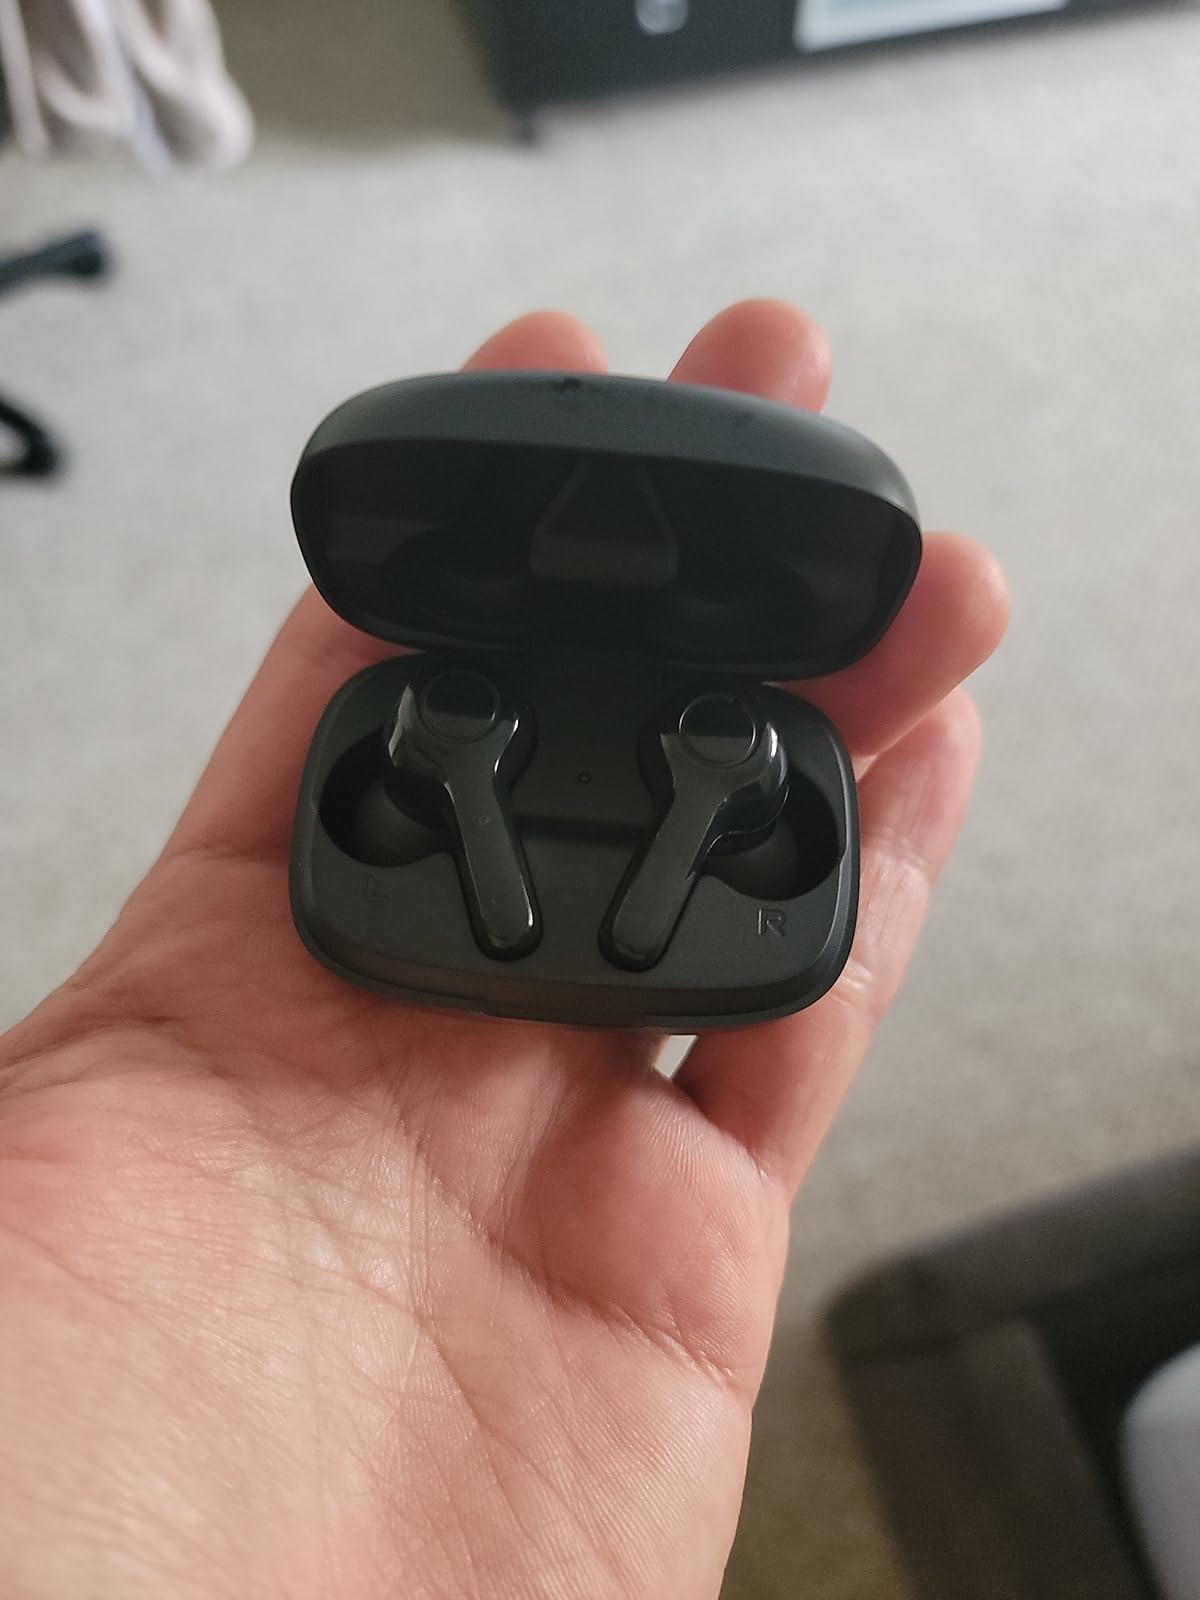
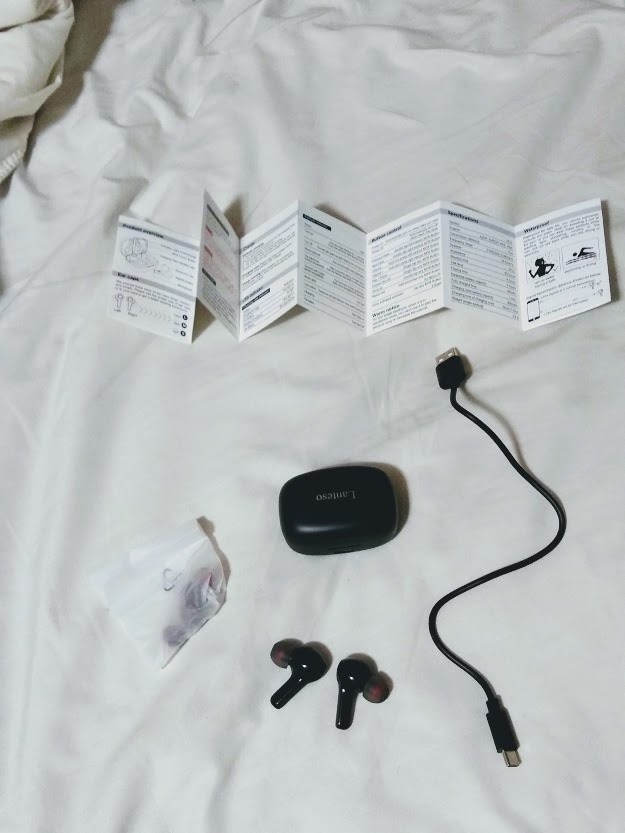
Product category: earbuds
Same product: yes